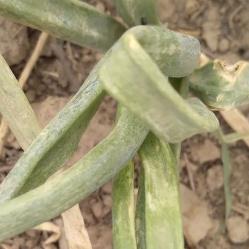
Crop: Onion
Condition: virosis-d